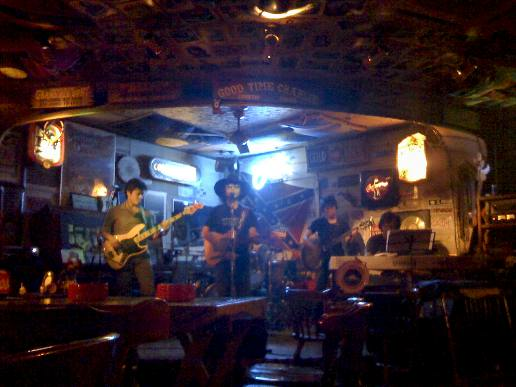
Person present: Yes